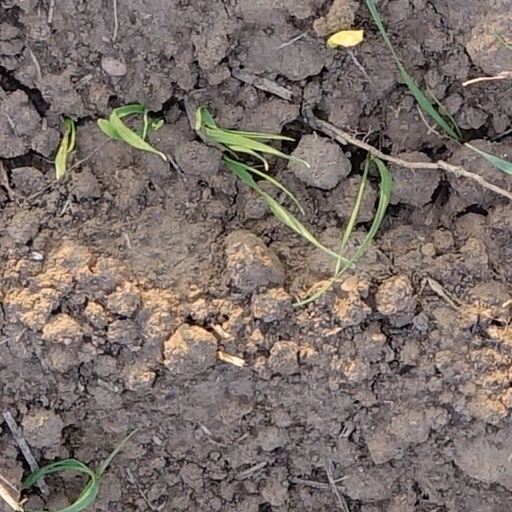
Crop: wheat